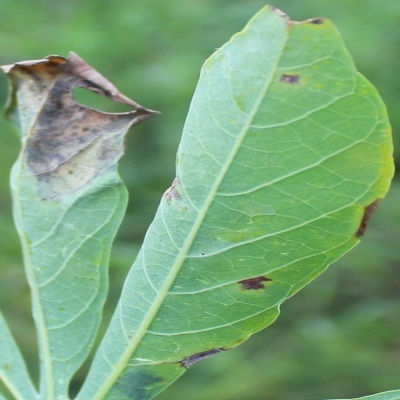
Crop: Cassava
Condition: bacterial blight